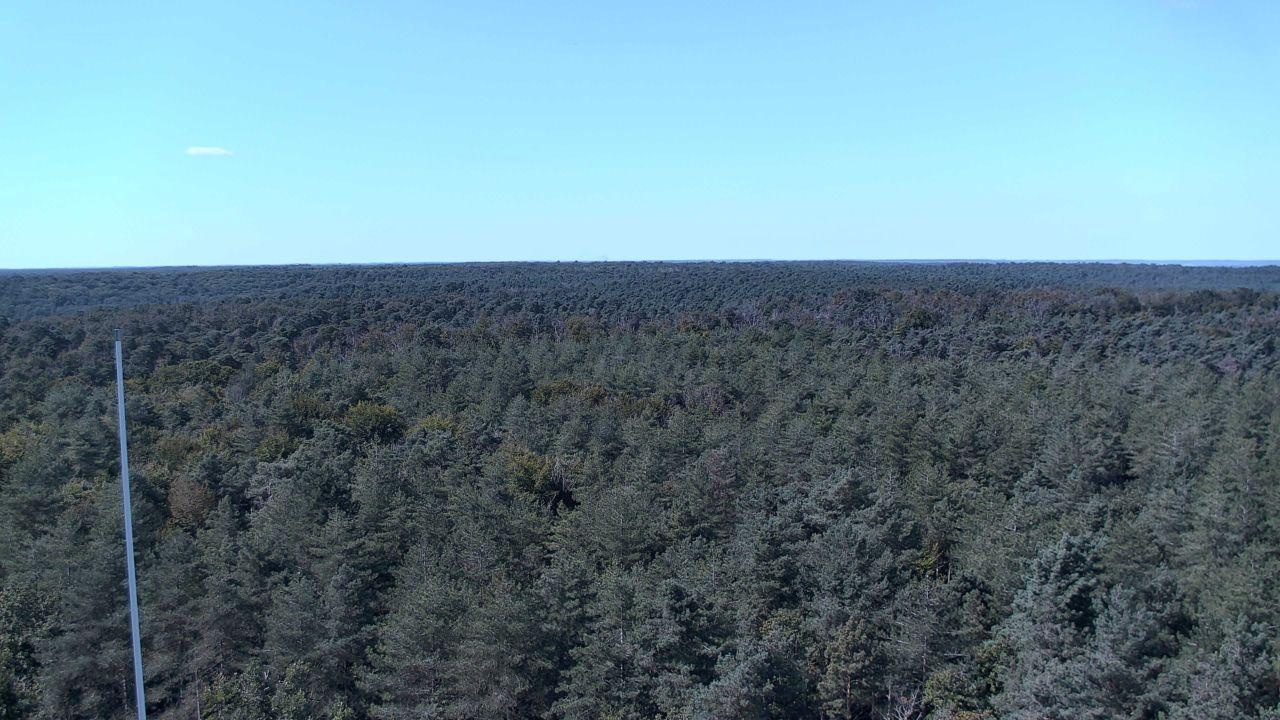
Fire: no
Smoke: yes